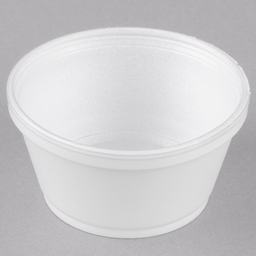
Label: paper